Canfield, Ohio

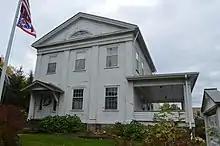
Built in 1809 as a house, the War Vet Museum building is the oldest Canfield structure on its original site

Canfield Township was established in 1798 as township number 1 in range 3 by purchase from the Connecticut Land Company in the Connecticut Western Reserve. It was purchased by six men, although the majority was owned by Judson Canfield, a land agent. The township took his name in 1800. Canfield's first settlers arrived shortly after surveying was initiated in 1798, primarily from Connecticut, although waves of German immigrants around 1805 and Irish around 1852 would occur. Goods were transported initially by horse and wagon about 55 miles (91 km) from Pittsburgh; later, the Beaver Canal served as the primary method for commerce. By 1805, Canfield had approximately 17 homes, a store and a school; it became a trade center for the region.